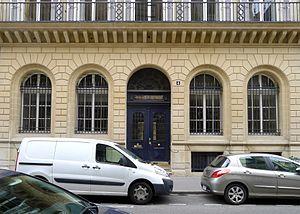
Rue de l'Oratoire (n°4
La rue de l’Oratoire est une voie du 1ᵉʳ arrondissement de Paris, en France.